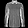
Label: Shirt